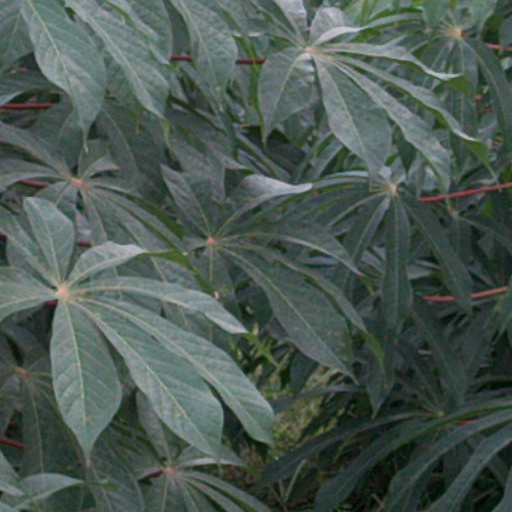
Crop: cassava